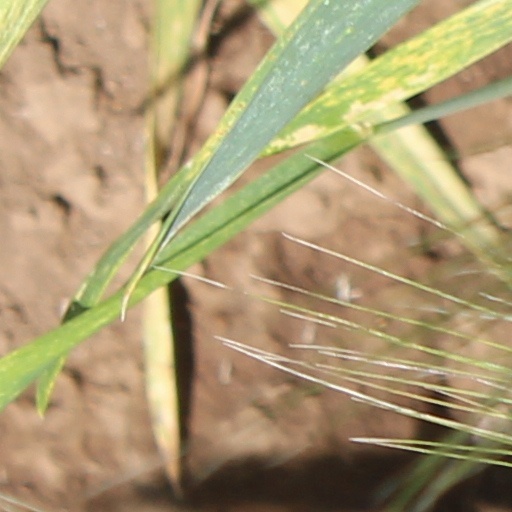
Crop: wheat